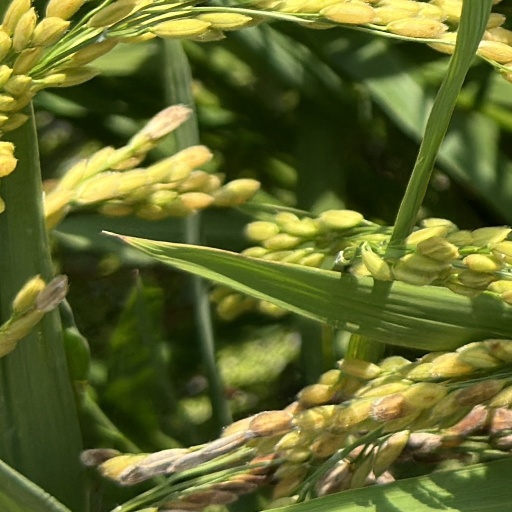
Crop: rice